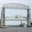
Label: bridge